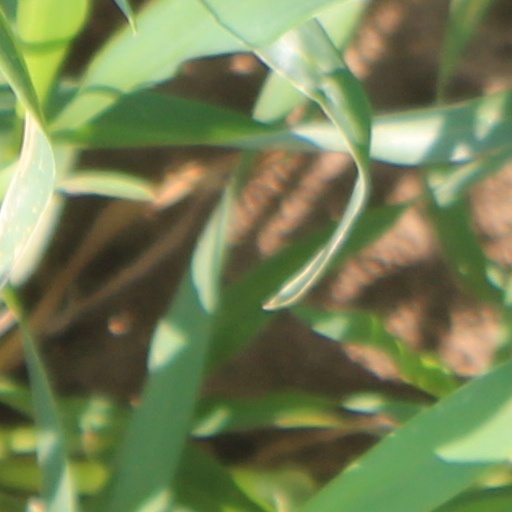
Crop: wheat